Bertín Osborne

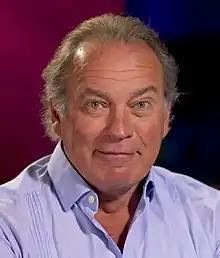
Osborne in 2019

Norberto Juan Ortiz y Osborne, 9th Count of Donadío de Casasola (born 7 December 1954), better known as Bertín Osborne, is a Spanish singer.